Alona Beach

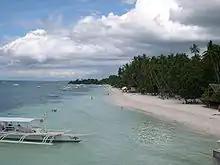
Alona Beach

The Alona beach is a popular public beach located at the south-west tip of Panglao Island, Bohol in the Philippines. The beach is situated less than two miles from the Bohol-Panglao International Airport It is known for its white sand, rocky cliffs, and commercial facilities that line the stretch of beach. The beach is located near a coral reef and is a popular scuba-diving and snorkeling spot.